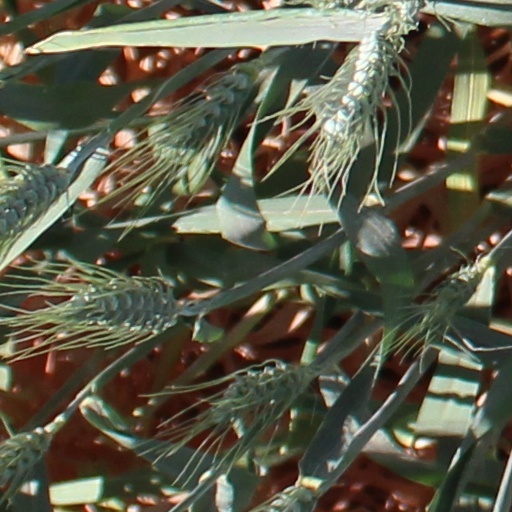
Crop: wheat